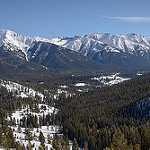
Scene: Outdoor